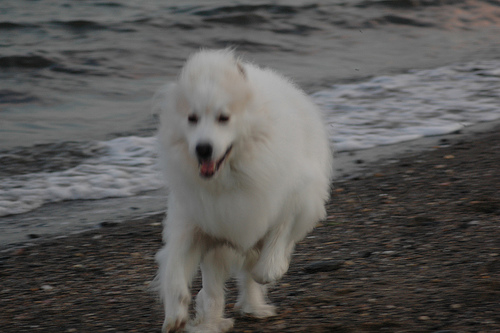
Animal: dog
Breed: great_pyrenees